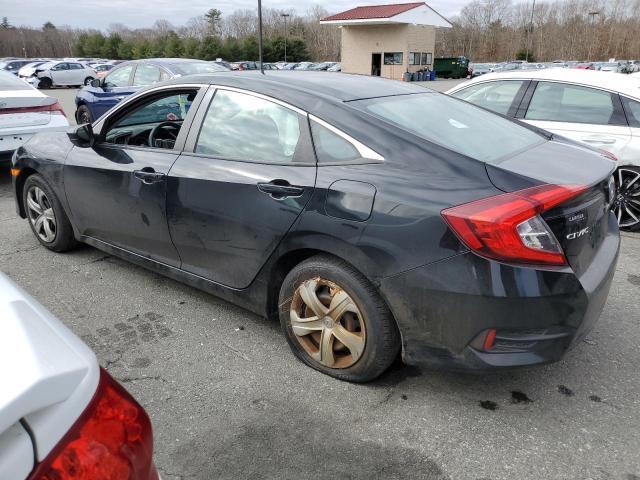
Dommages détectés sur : porte arrière gauche, aile arrière gauche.
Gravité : mineur